Rygnestadtunet

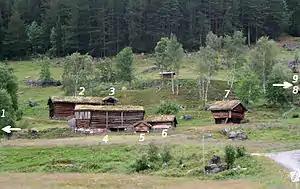
Map of Rygnestadtunet with numbered buildings

Rygnestadtunet is an authentic farmyard consisting of a brook mill (1), farmhouse (2), three-story storehouse ("loft") (3), barn and stable (4), sheephouse (5), barn (6), storehouse on pillars ("loft") (7), blacksmiths workshop (8), and sauna (9). (See the adjacent picture for view of each building.) The custom of building a separate house for each purpose was common in the Setesdal valley until the beginning of the World War II. The museum farmyard only includes the old farmyard, which the newer Nordigard farmyard is situated just below the old one that is now a museum.